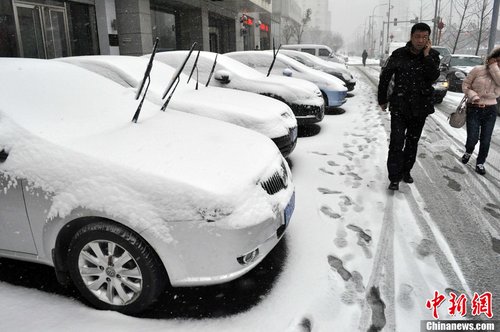
Weather: snow or frosty